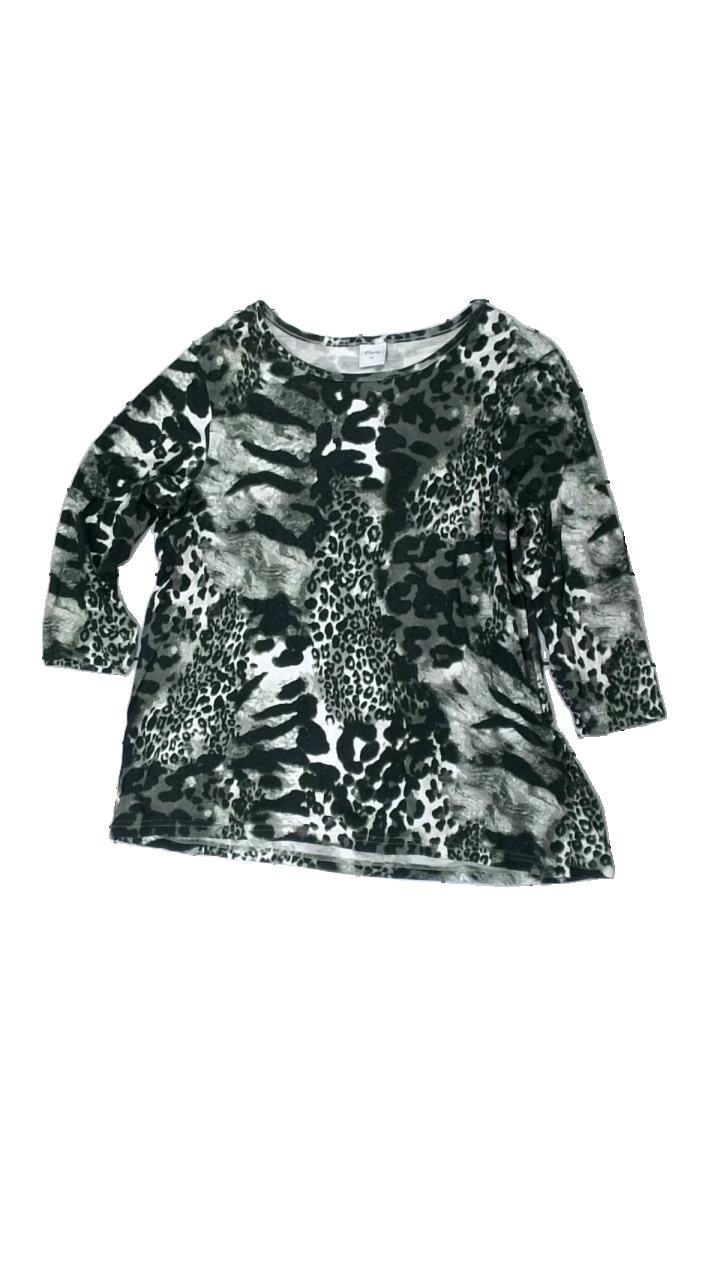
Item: Top (Ladies)
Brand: Florie
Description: leopard mönstrad långärmad tröja, sned i söm och lite urtvättad
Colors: Black, Green, White
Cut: Regular
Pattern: Animal print
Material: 56% viscose 44% cotton
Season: All
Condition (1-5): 2
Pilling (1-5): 5
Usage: Export
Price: <50